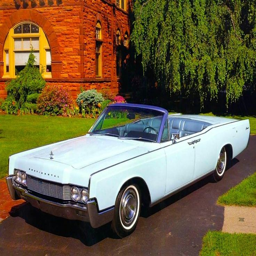
convertible - the last year for the convertible